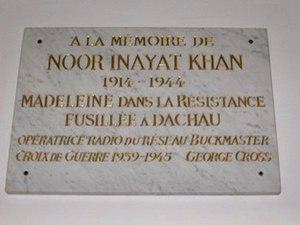
Noor Un Nisa Inayat Khan, née le 1ᵉʳ janvier 1914 au Kremlin de Moscou en Russie et morte le 13 septembre 1944 au camp de Dachau en Allemagne, fut pendant la Seconde Guerre mondiale, un agent secret britannique du Special Operations Executive, section F. Premier agent féminin à être envoyé en France comme opérateur radio, elle rejoignit le réseau PHONO d’Henri Garry en juin 1943.